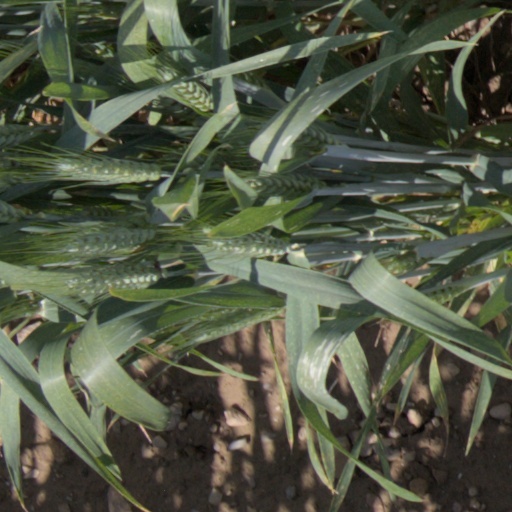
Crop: wheat